All Souls' Day (novel)

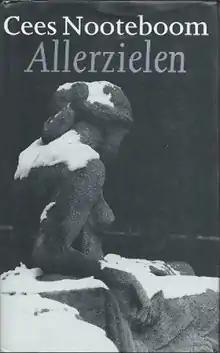
First edition (Dutch)

All Souls' Day is a 1998 novel by the Dutch writer Cees Nooteboom. It tells the story of a Dutch documentary filmmaker who lives in Berlin, and reflects, with his friends, on matters such as art, history, and national characters.